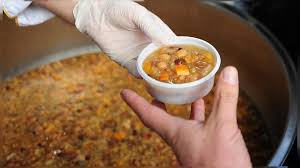
Yemek: asure